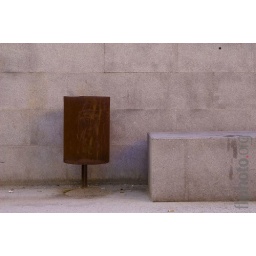
a rusty garbage can with a rocky bench near in a train stationfliphoto.org